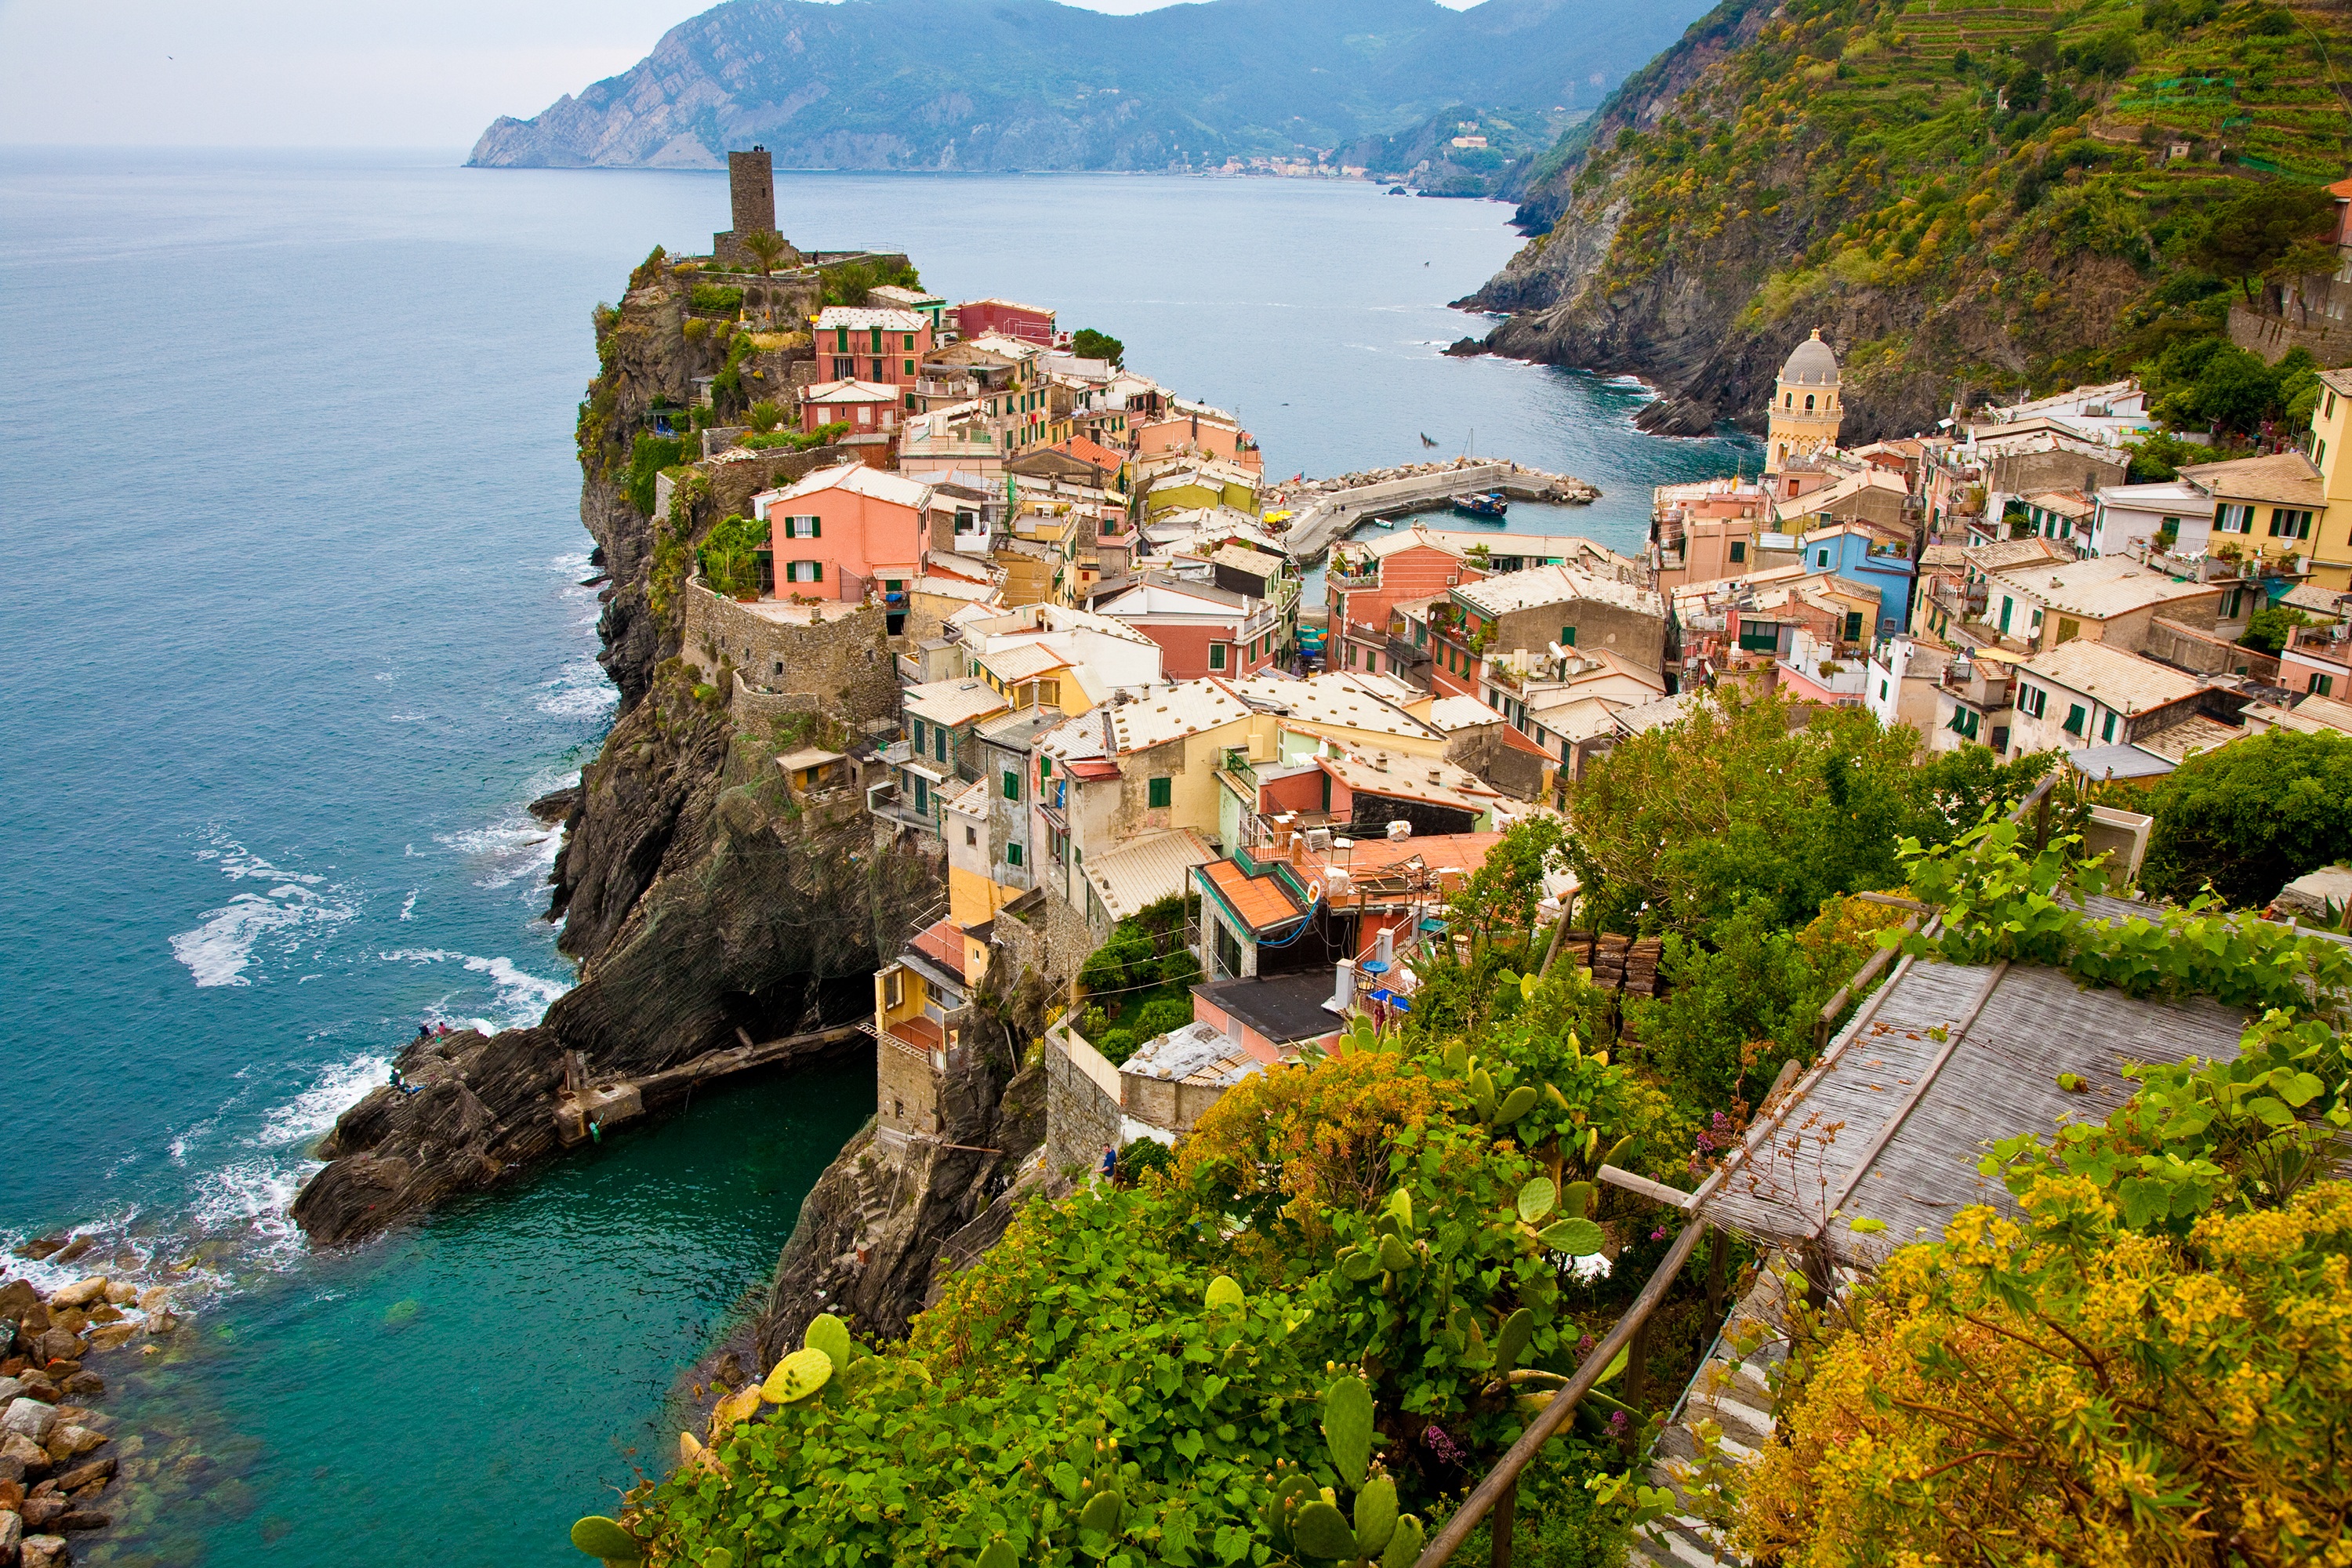
beach, landscape, sea, coast, town, vacation, travel, coastline, village, cliff, europe, cove, mediterranean, bay, romantic, italy, blue, colorful, tourism, terrain, european, terre, italian, cape, liguria, cinque terre, aerial photography, cinque, geographical feature